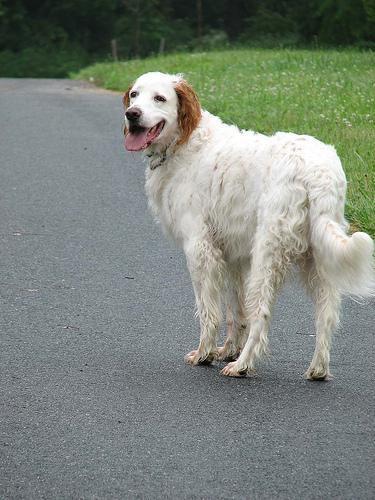
english setter